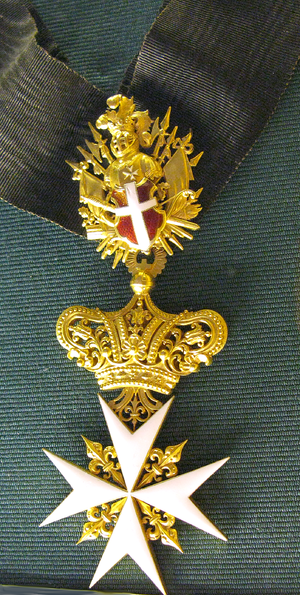
Marie Charles Jean Melchior de Polignac, né à Joigny dans l'Yonne le 27 septembre 1880 et mort à Neuilly-sur-Seine le 18 décembre 1950, est un homme d'affaires français, membre du Comité international olympique.